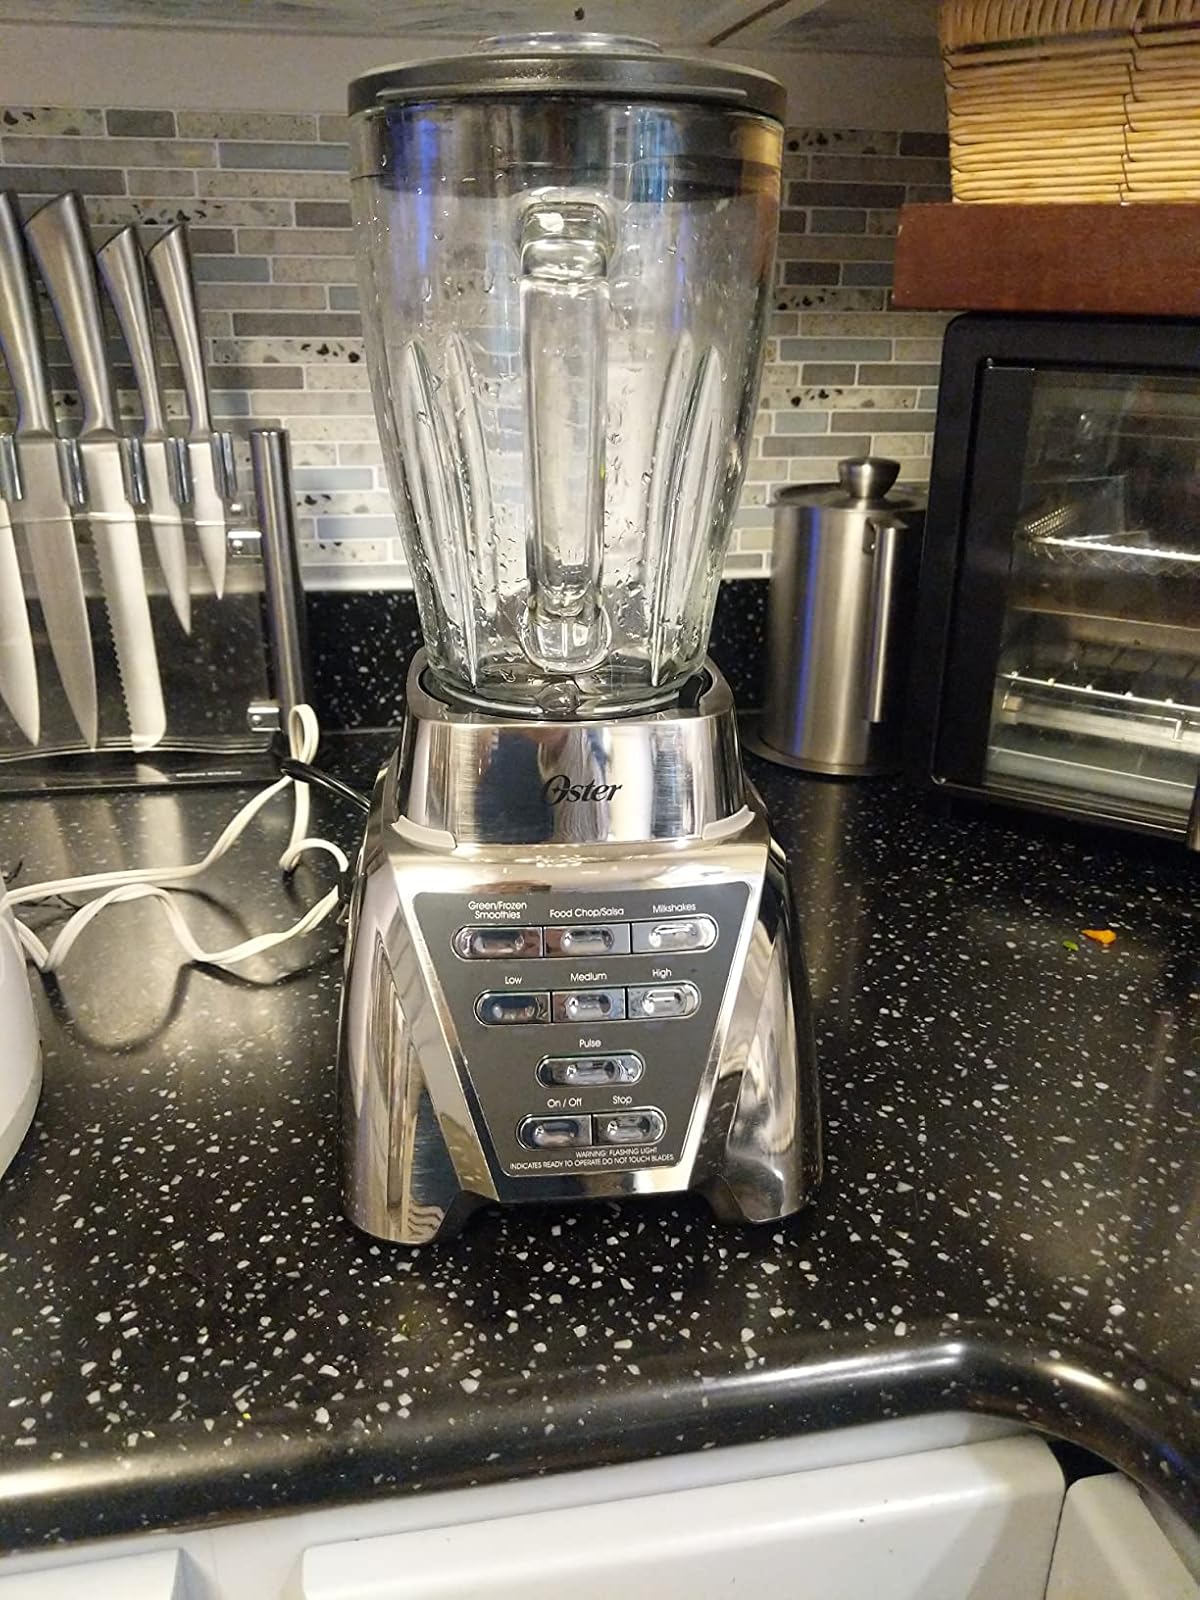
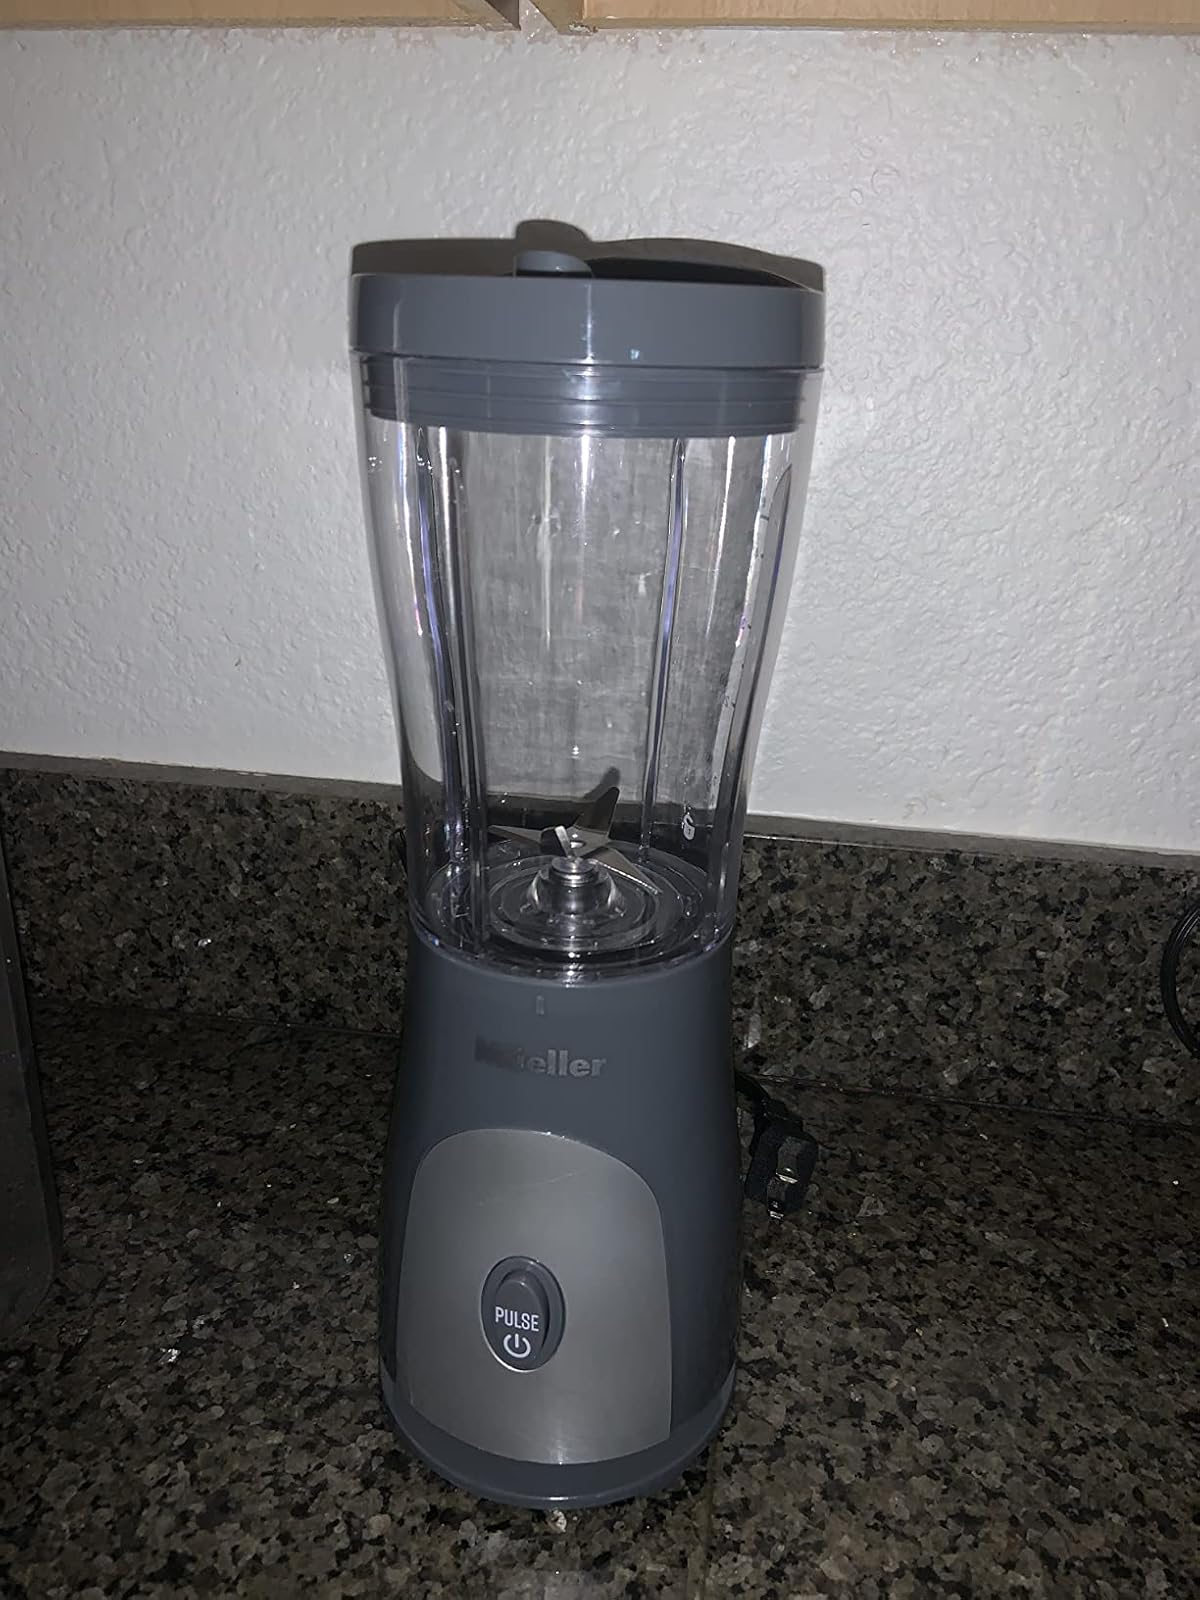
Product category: items_blender
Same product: no